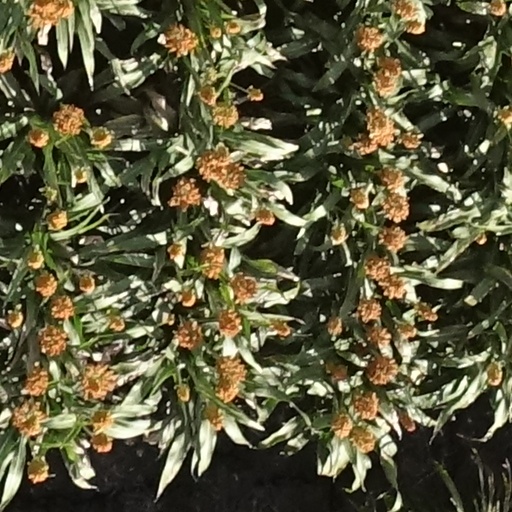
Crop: sorghum